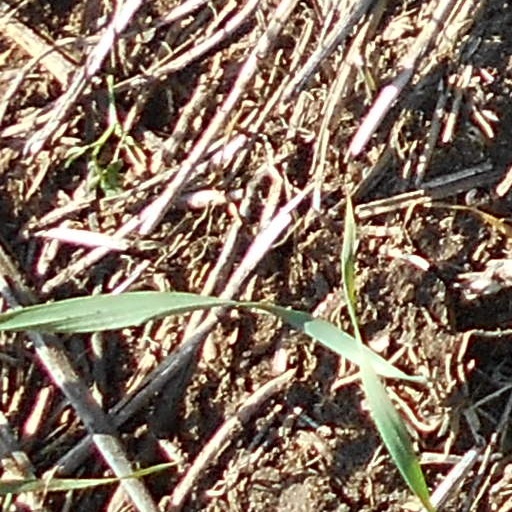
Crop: wheat